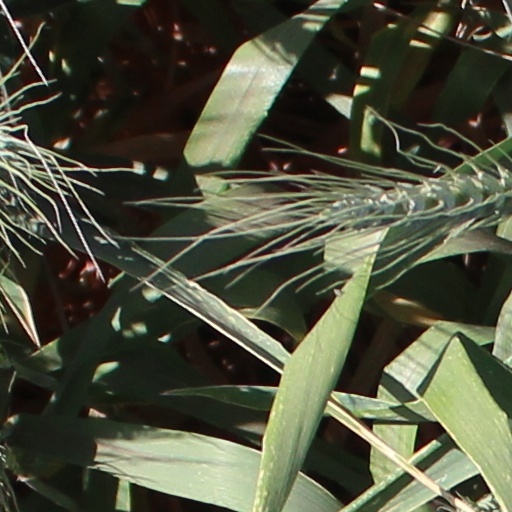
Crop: wheat